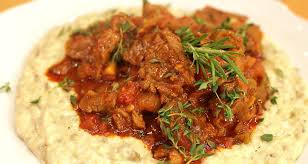
Yemek: hunkar_begendi